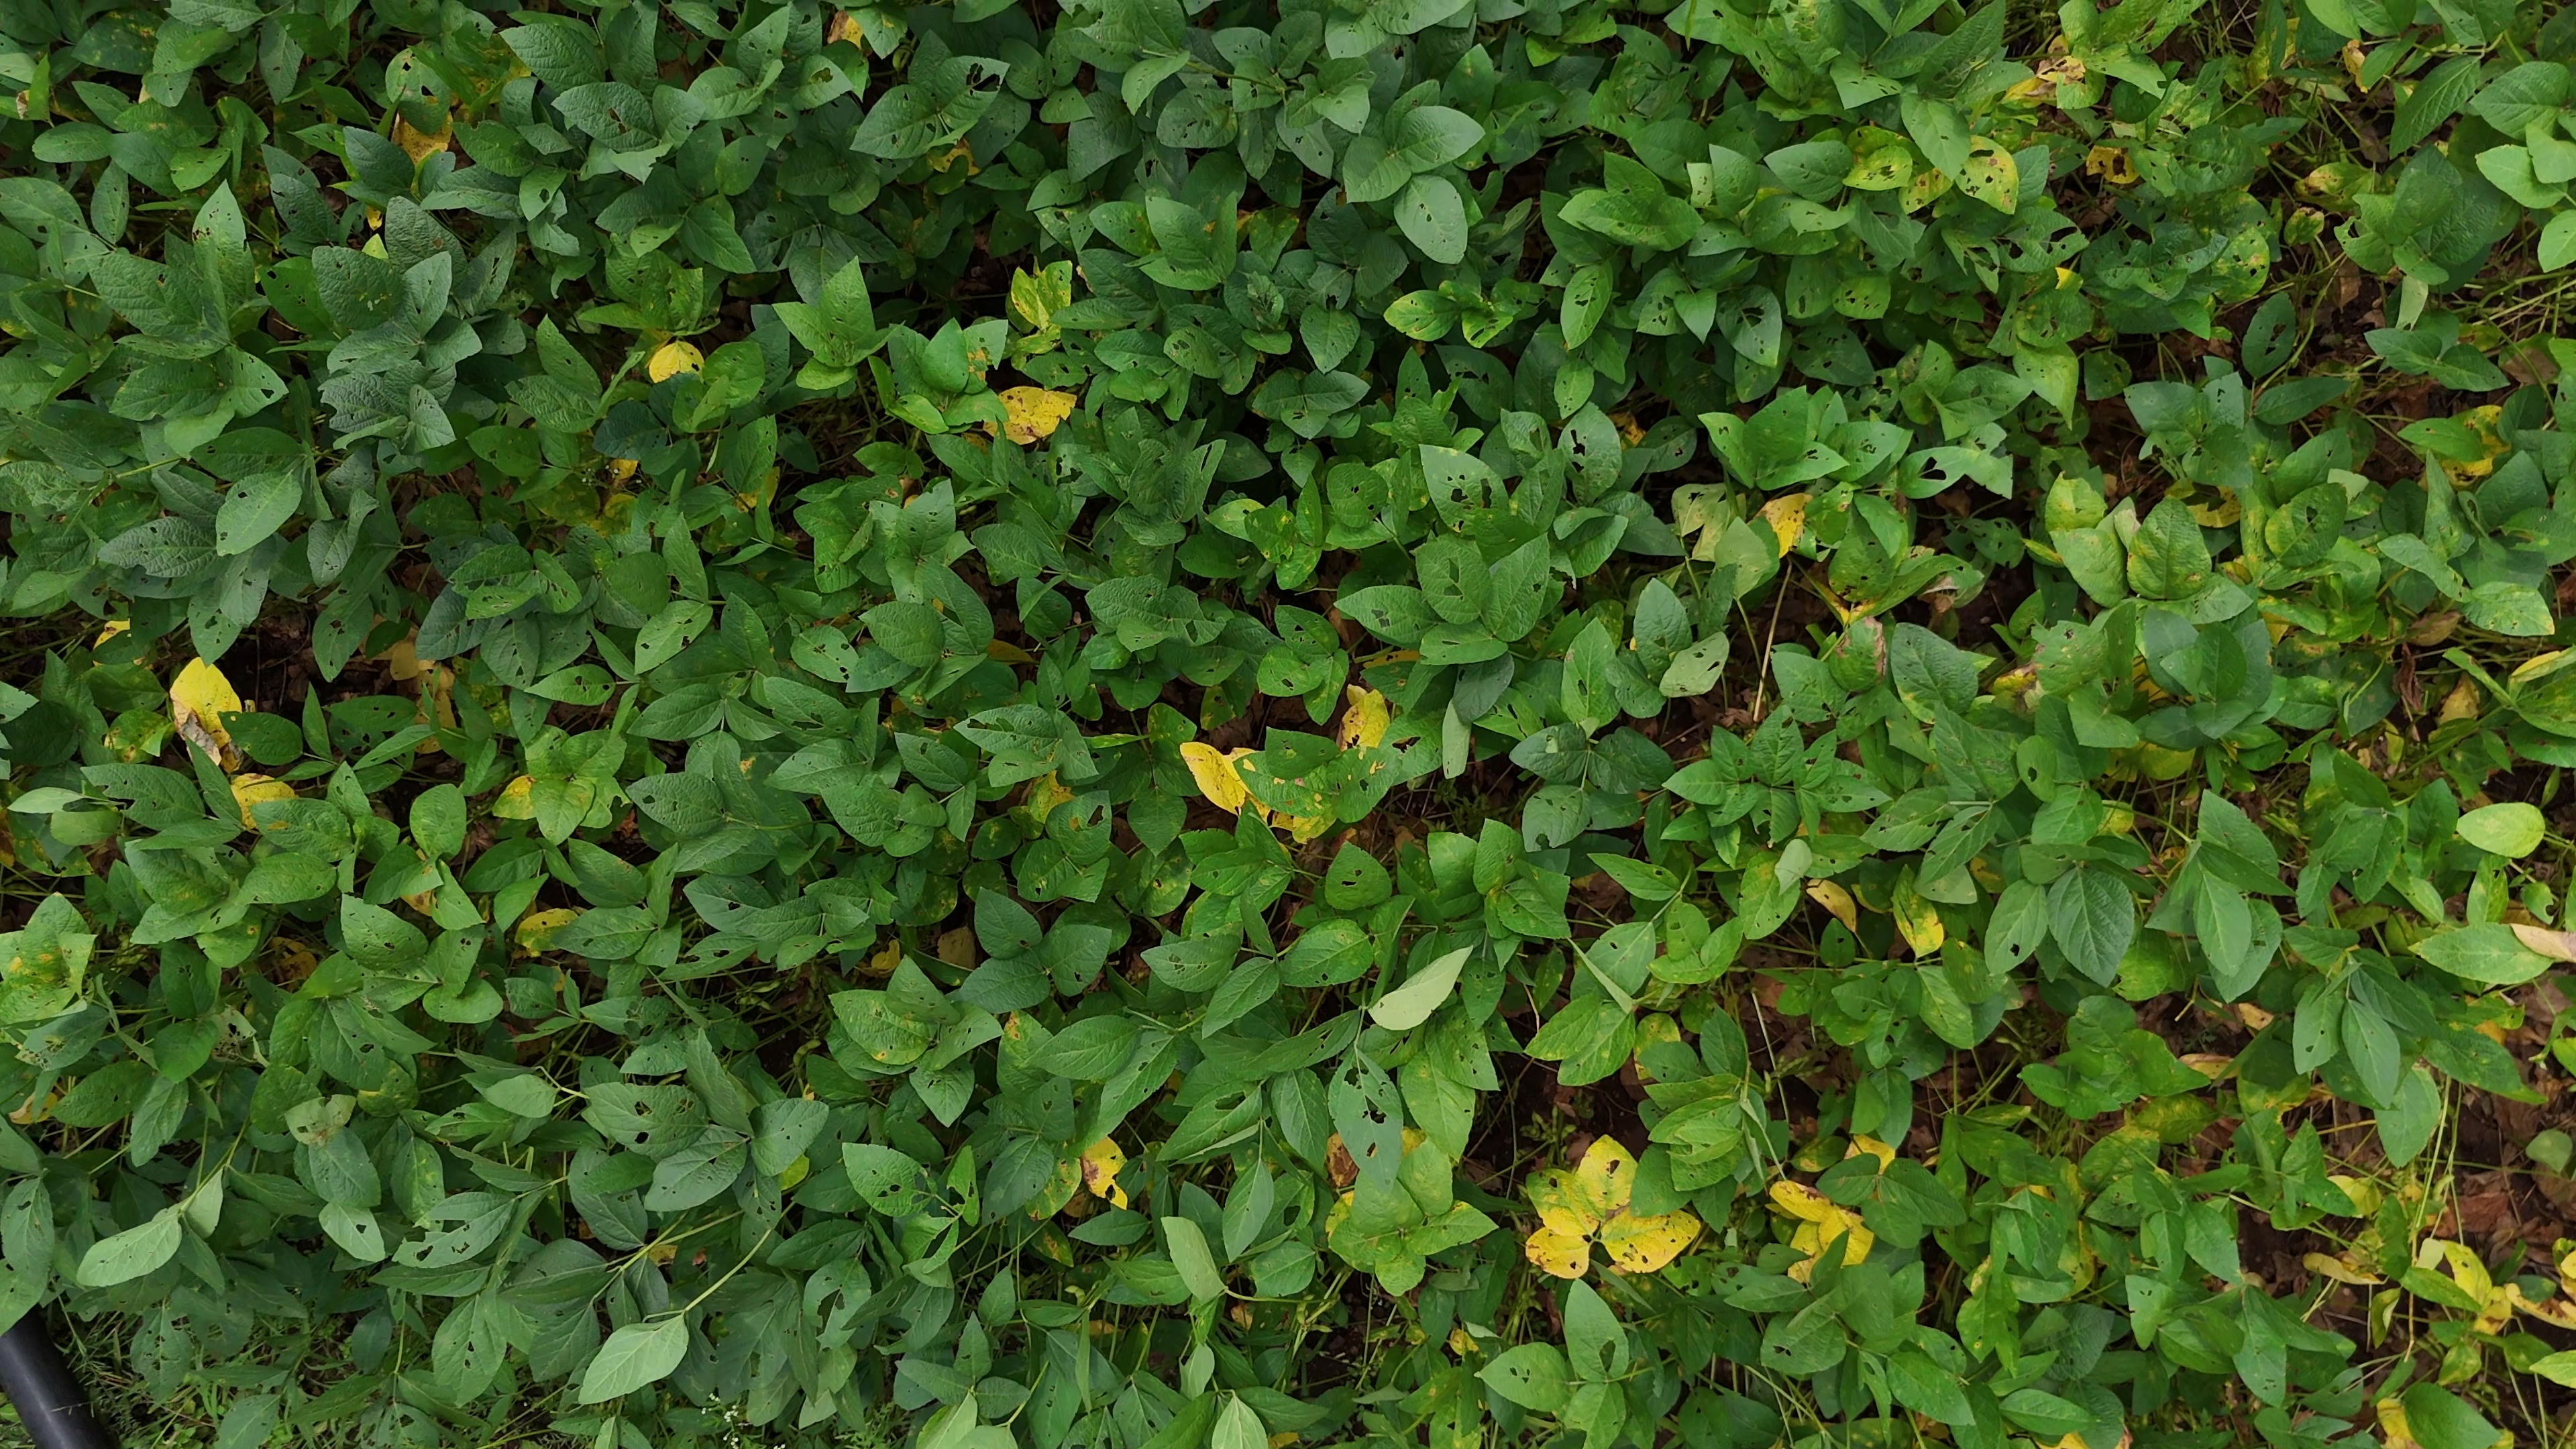
Label: Rust